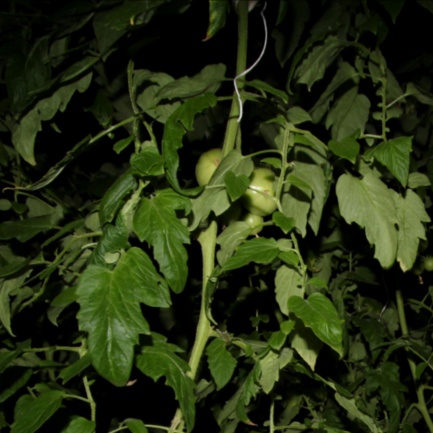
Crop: tomato